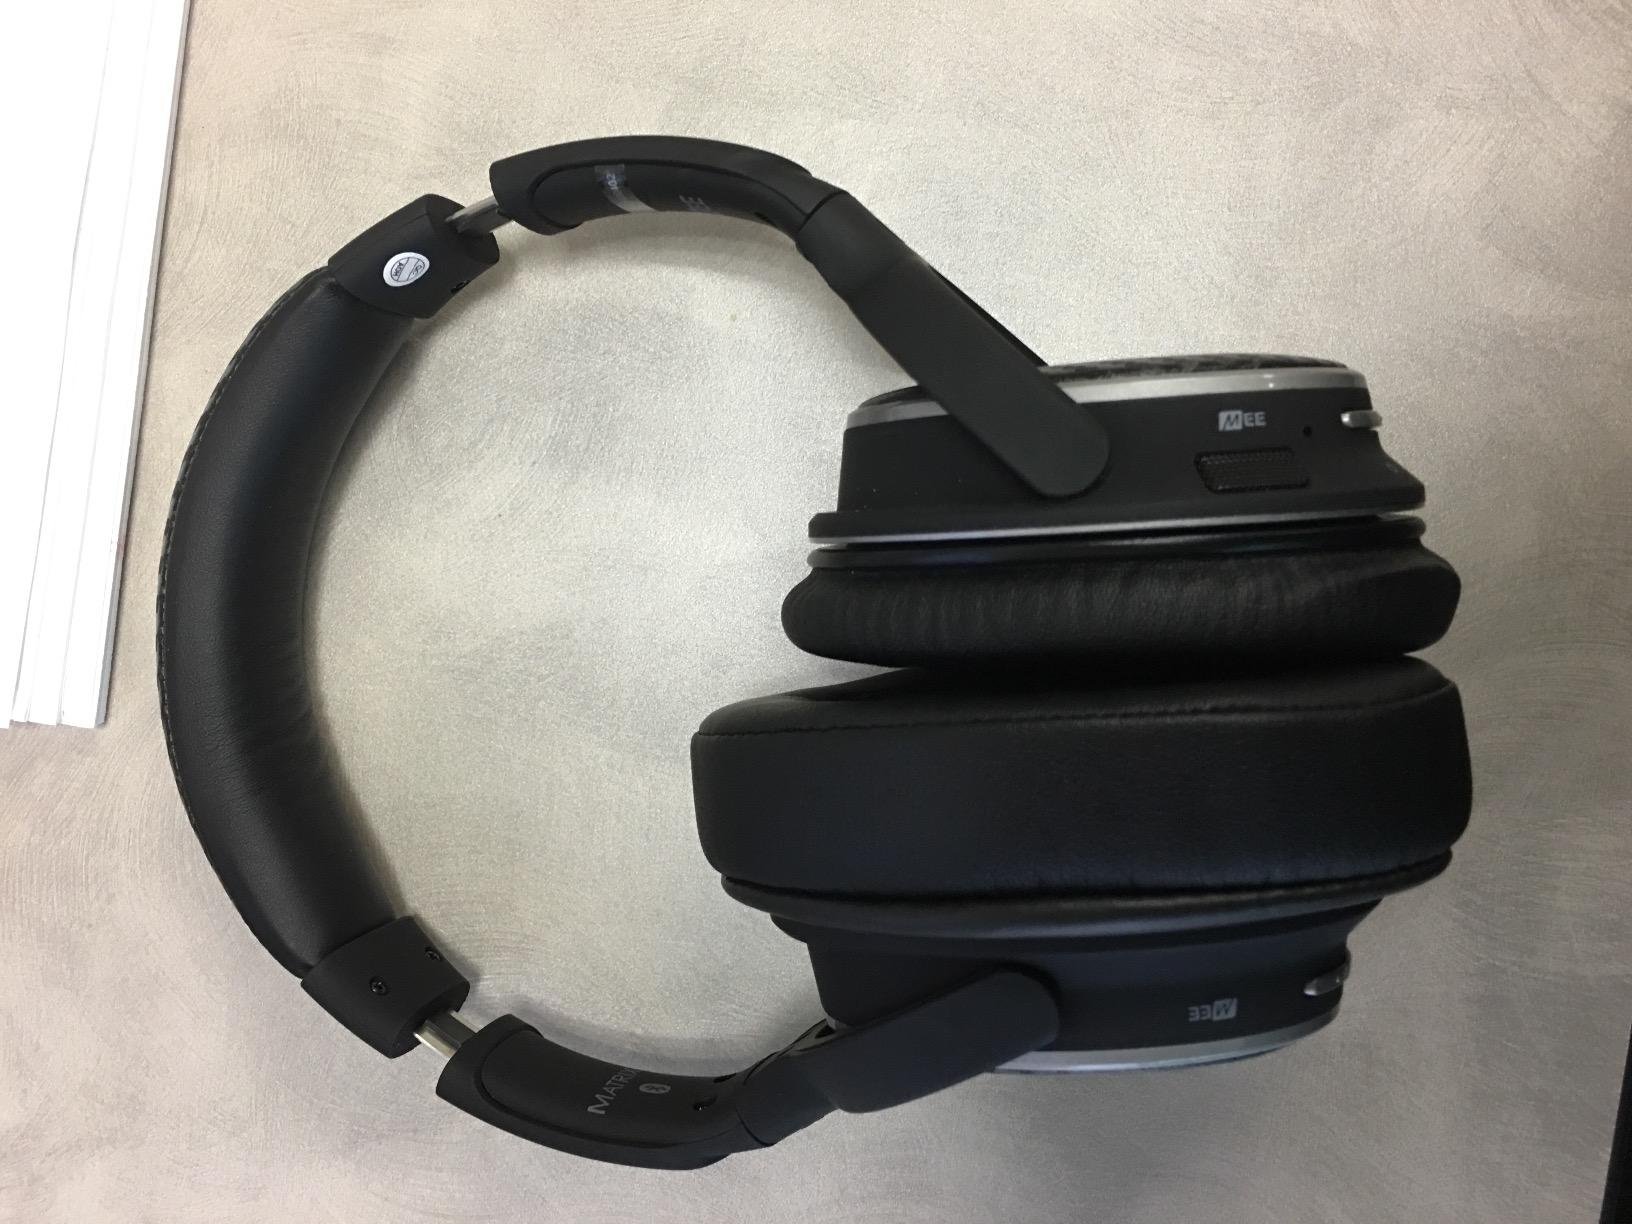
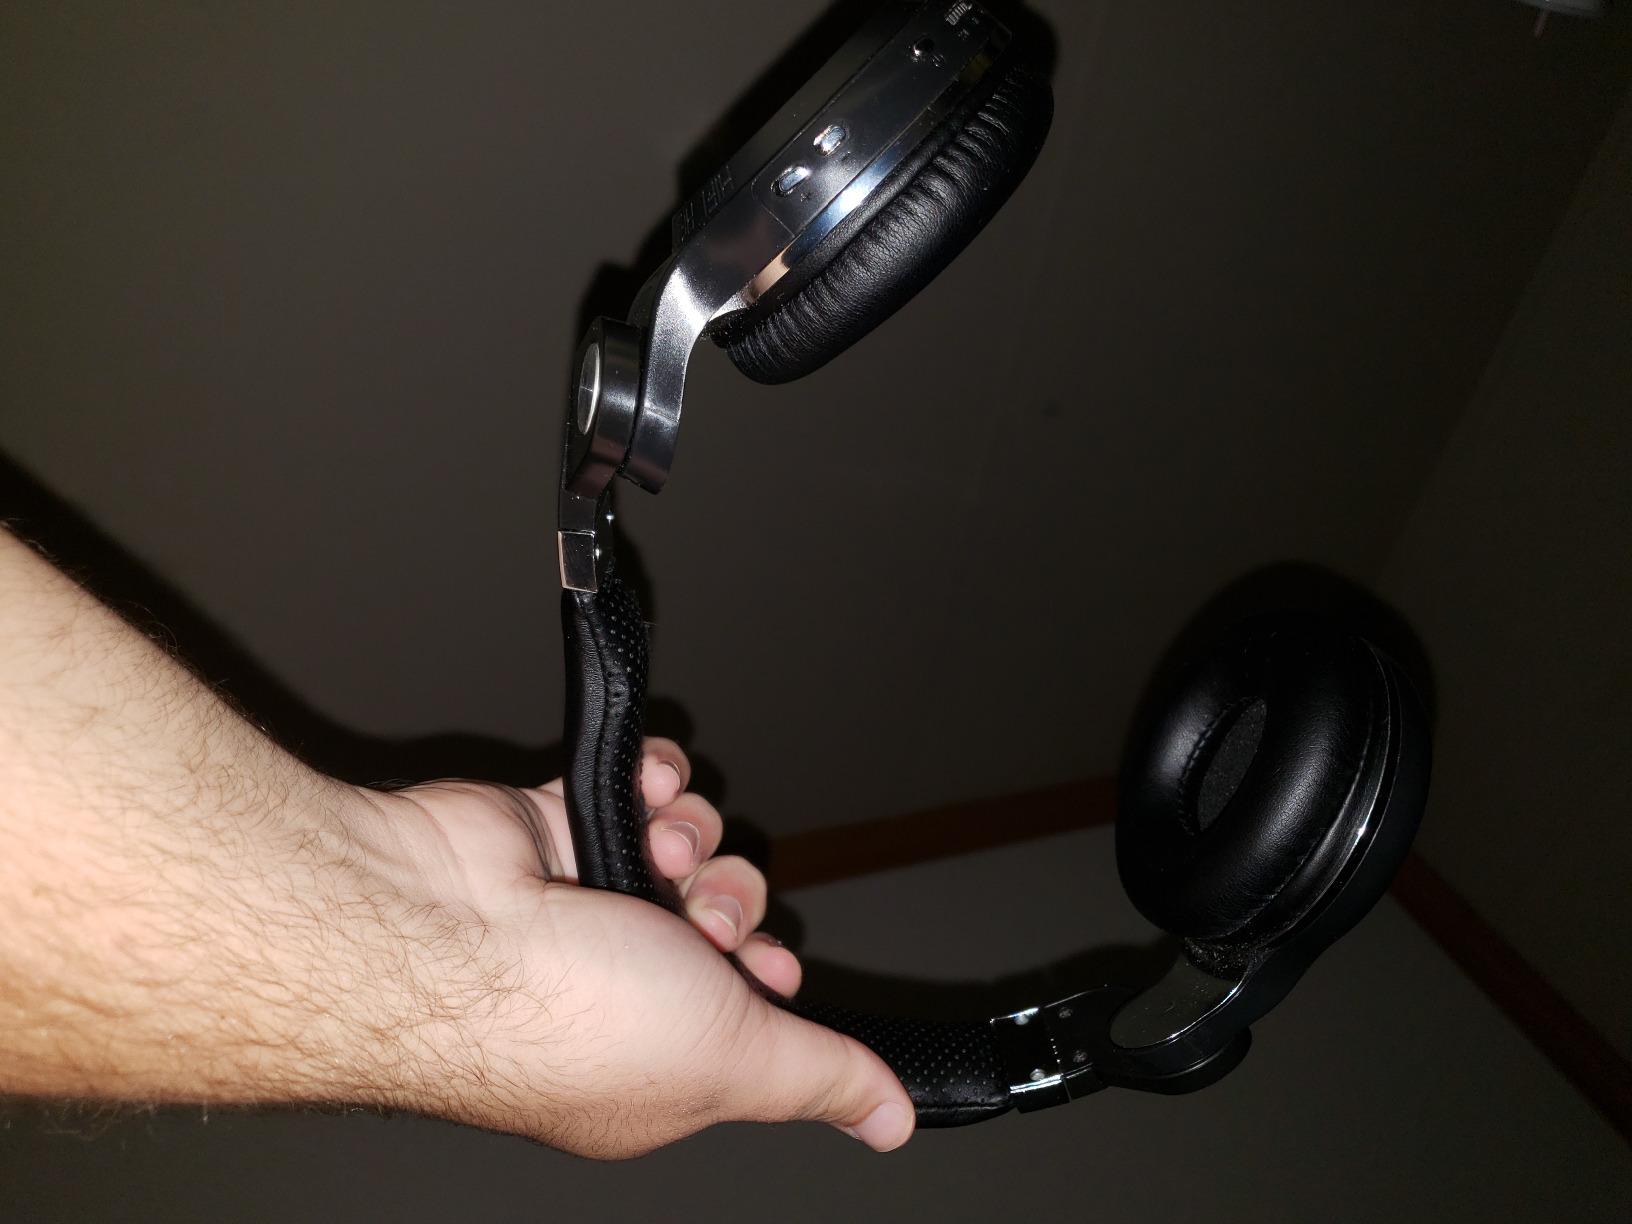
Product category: headphones
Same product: no